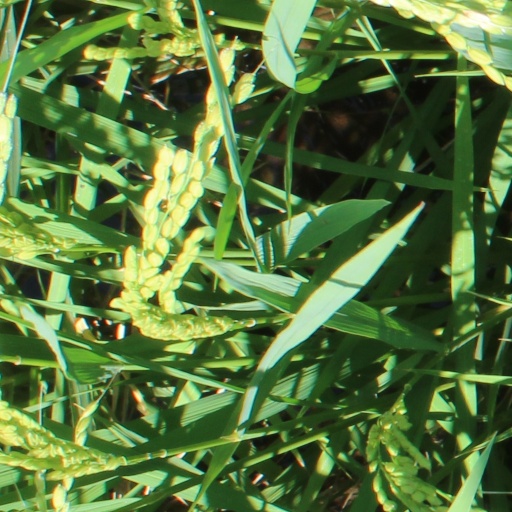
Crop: rice